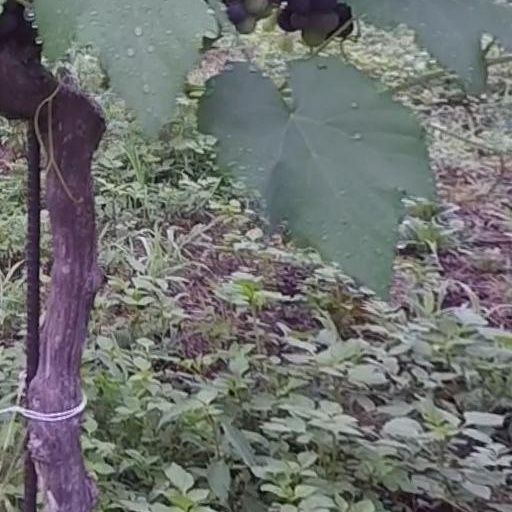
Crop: grape